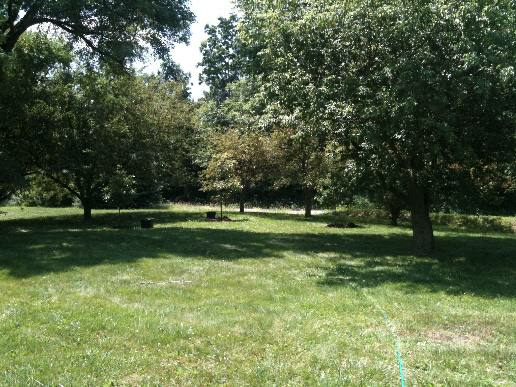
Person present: No